Canterbury Provincial Council Buildings

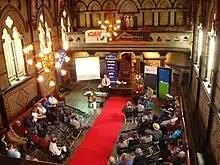
2008 Cycle Friendly Awards ceremony held in the Stone Chamber

The buildings are located in Christchurch Central City. They occupy the block surrounded by Armagh Street, Durham Street, Gloucester Street and the Avon River.